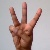
The image shows a hand gesture representing the letter 'W' in Indian Sign Language.